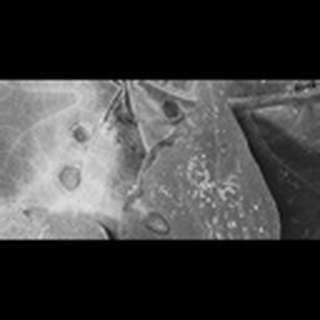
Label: cotton_target_spot